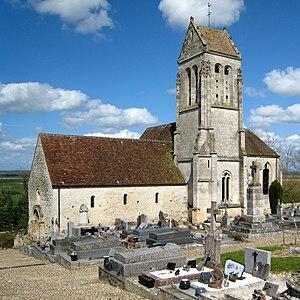
L'église Saint-Martin est une église catholique désaffectée au culte située au hameau de Marquemont, chef-lieu de l'actuelle commune de Monneville dans le département de l'Oise, en région Hauts-de-France en France. L'église a été classée monument historique par décret du 22 mars 1934. Désaffectée lors du transfert de la mairie à Monneville en 1860 mais déjà pratiquement hors usage à ce moment, elle tombe alors lentement en ruine. Grâce à l'engagement d'une association, les réparations les plus urgentes ont pu être effectuées, et la nef romane a même été en grande partie restaurée. L'édifice est surtout remarquable pour son portail roman du second quart du XIIᵉ siècle, et son chœur gothique bâti vers 1240. D'un style élégant et léger, il rappelle le chœur de l'abbatiale Saint-Martin de Pontoise, qui, lui, n'existe plus. Pour l'installation de boiseries au XVIIIᵉ siècle, la travée de l'abside a malheureusement été mutilée. Le haut clocher du XVIᵉ siècle est sans grand intérêt architectural extérieurement, alors que l'intérieur présente tout au moins une disposition originale et inhabituelle pour l'époque.
Monneville est une commune française située dans le département de l'Oise en région Hauts-de-France.
Cet article recense les monuments historiques de l'ouest de l'Oise, en France.